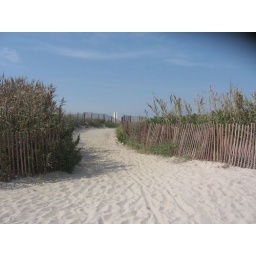
The entrance to the beach at smith point. Baby sand as I like to say, the kind you find in sand boxes.